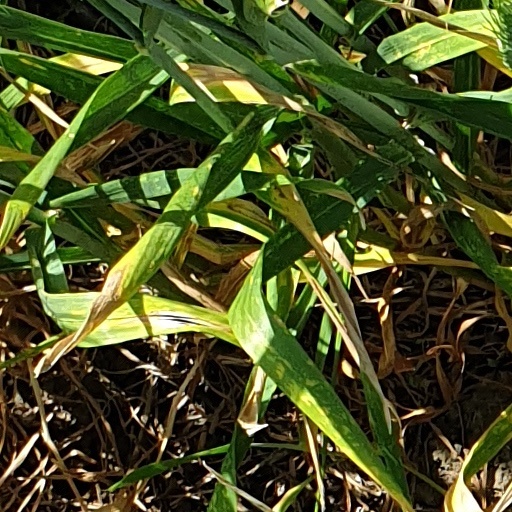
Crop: wheat